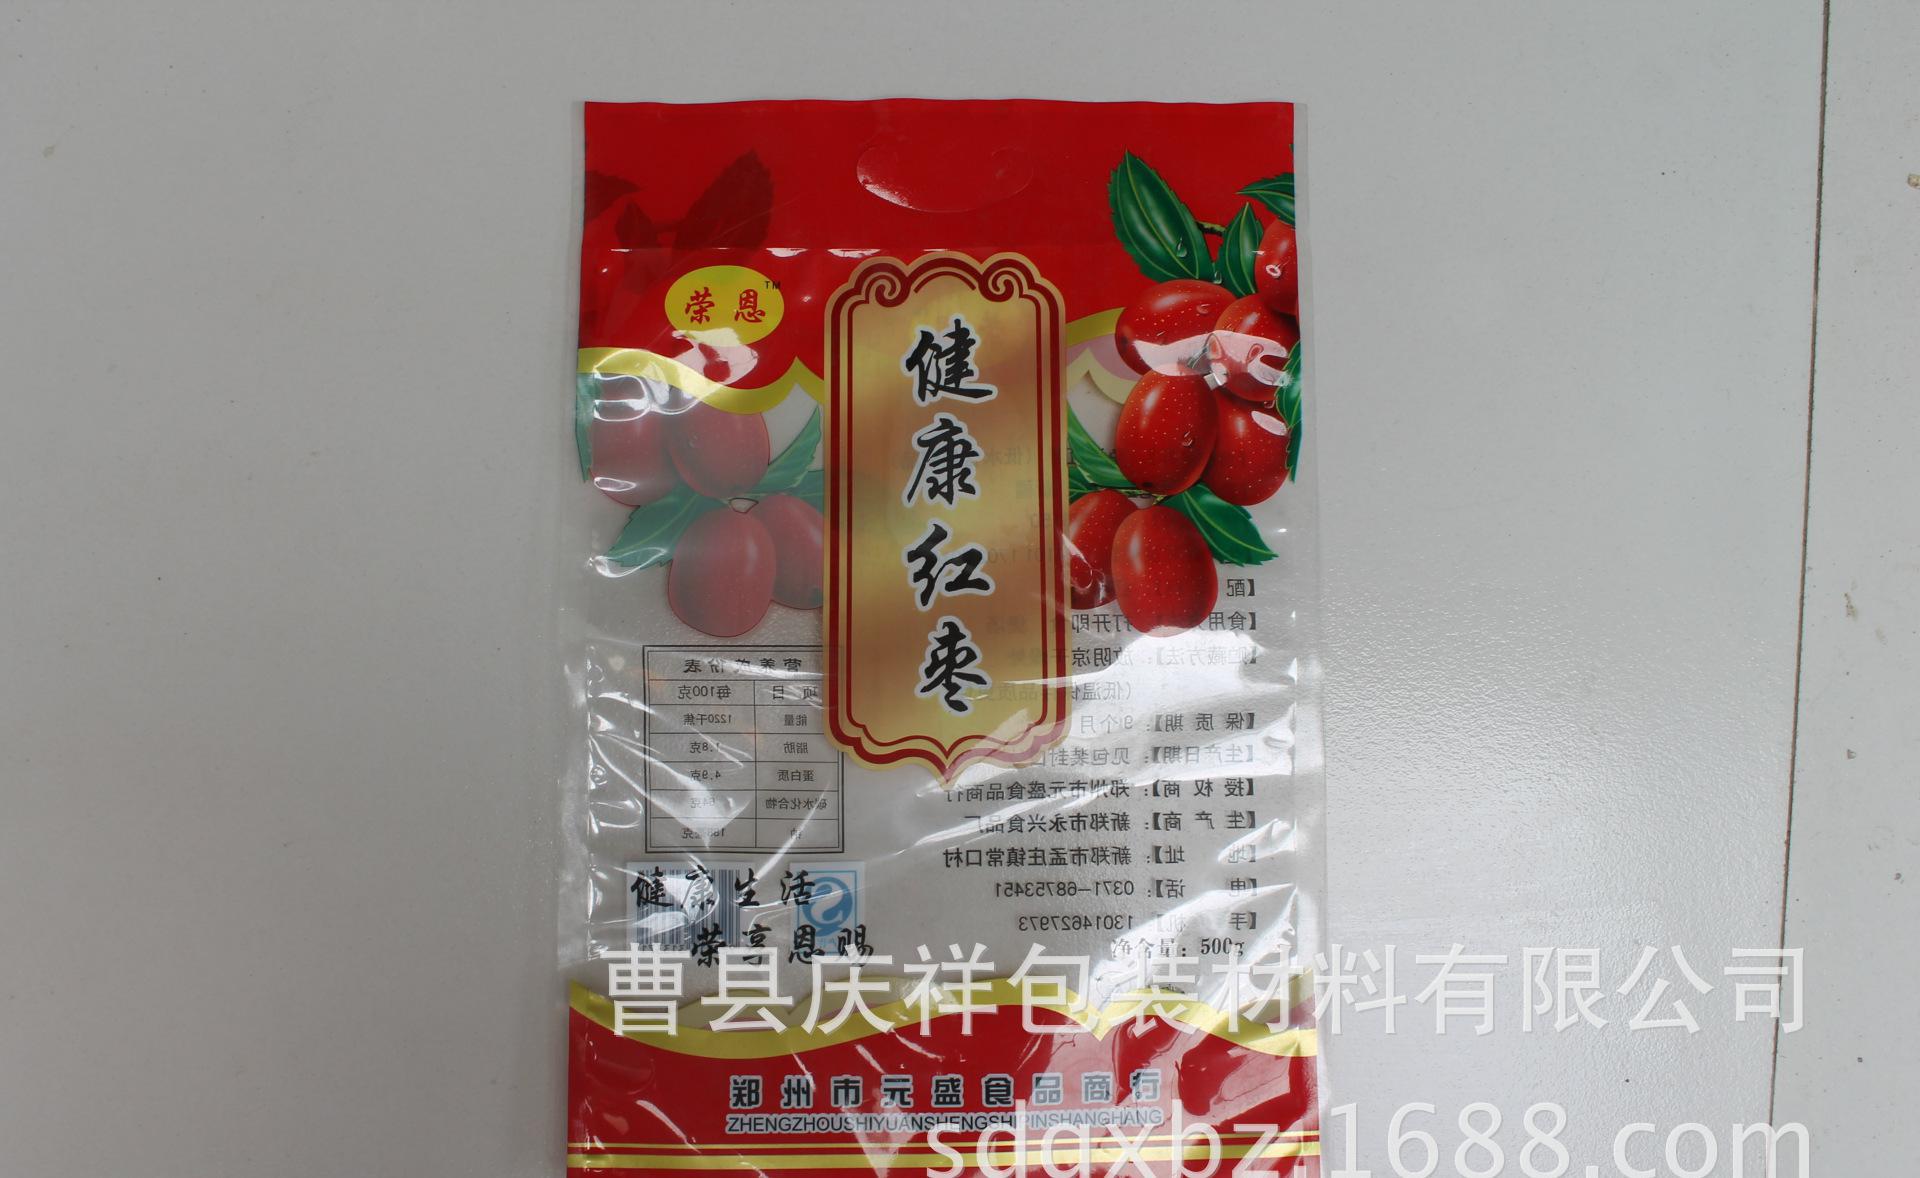
Label: plastic